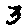
Label: 3